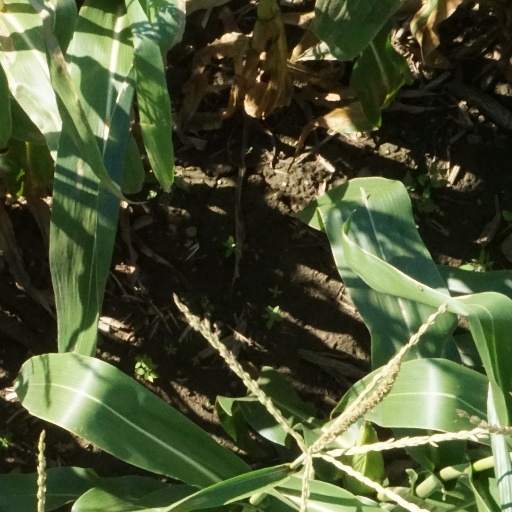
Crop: maize; corn